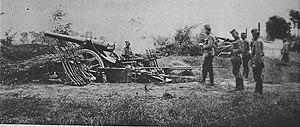
image extraite du journal ""le Miroir""."
Dès le premier jour de la crise de juillet, la Serbie s'affirme comme l'un des principaux protagonistes de la Première Guerre mondiale. En effet, au départ crise austro-serbe, le conflit devient, par le jeu des alliances à l'échelle européenne, une guerre d'usure à l'échelle du continent. Dans un premier temps victorieux face à la seule armée austro-hongroise, les Serbes doivent cependant battre en retraite à travers l'Albanie sous la double poussée des armées germano-austro-hongroises venues du Nord et de l'Ouest, et bulgares venues de l'Est. Recueillis par les Alliés, les Serbes, contrairement aux Monténégrins, poursuivent le combat contre les puissances centrales. Remises sur pied, réorganisées, les troupes serbes sont déployées en Macédoine grecque tandis que leur pays est sous occupation austro-hongroise ou annexés de fait à la Bulgarie.